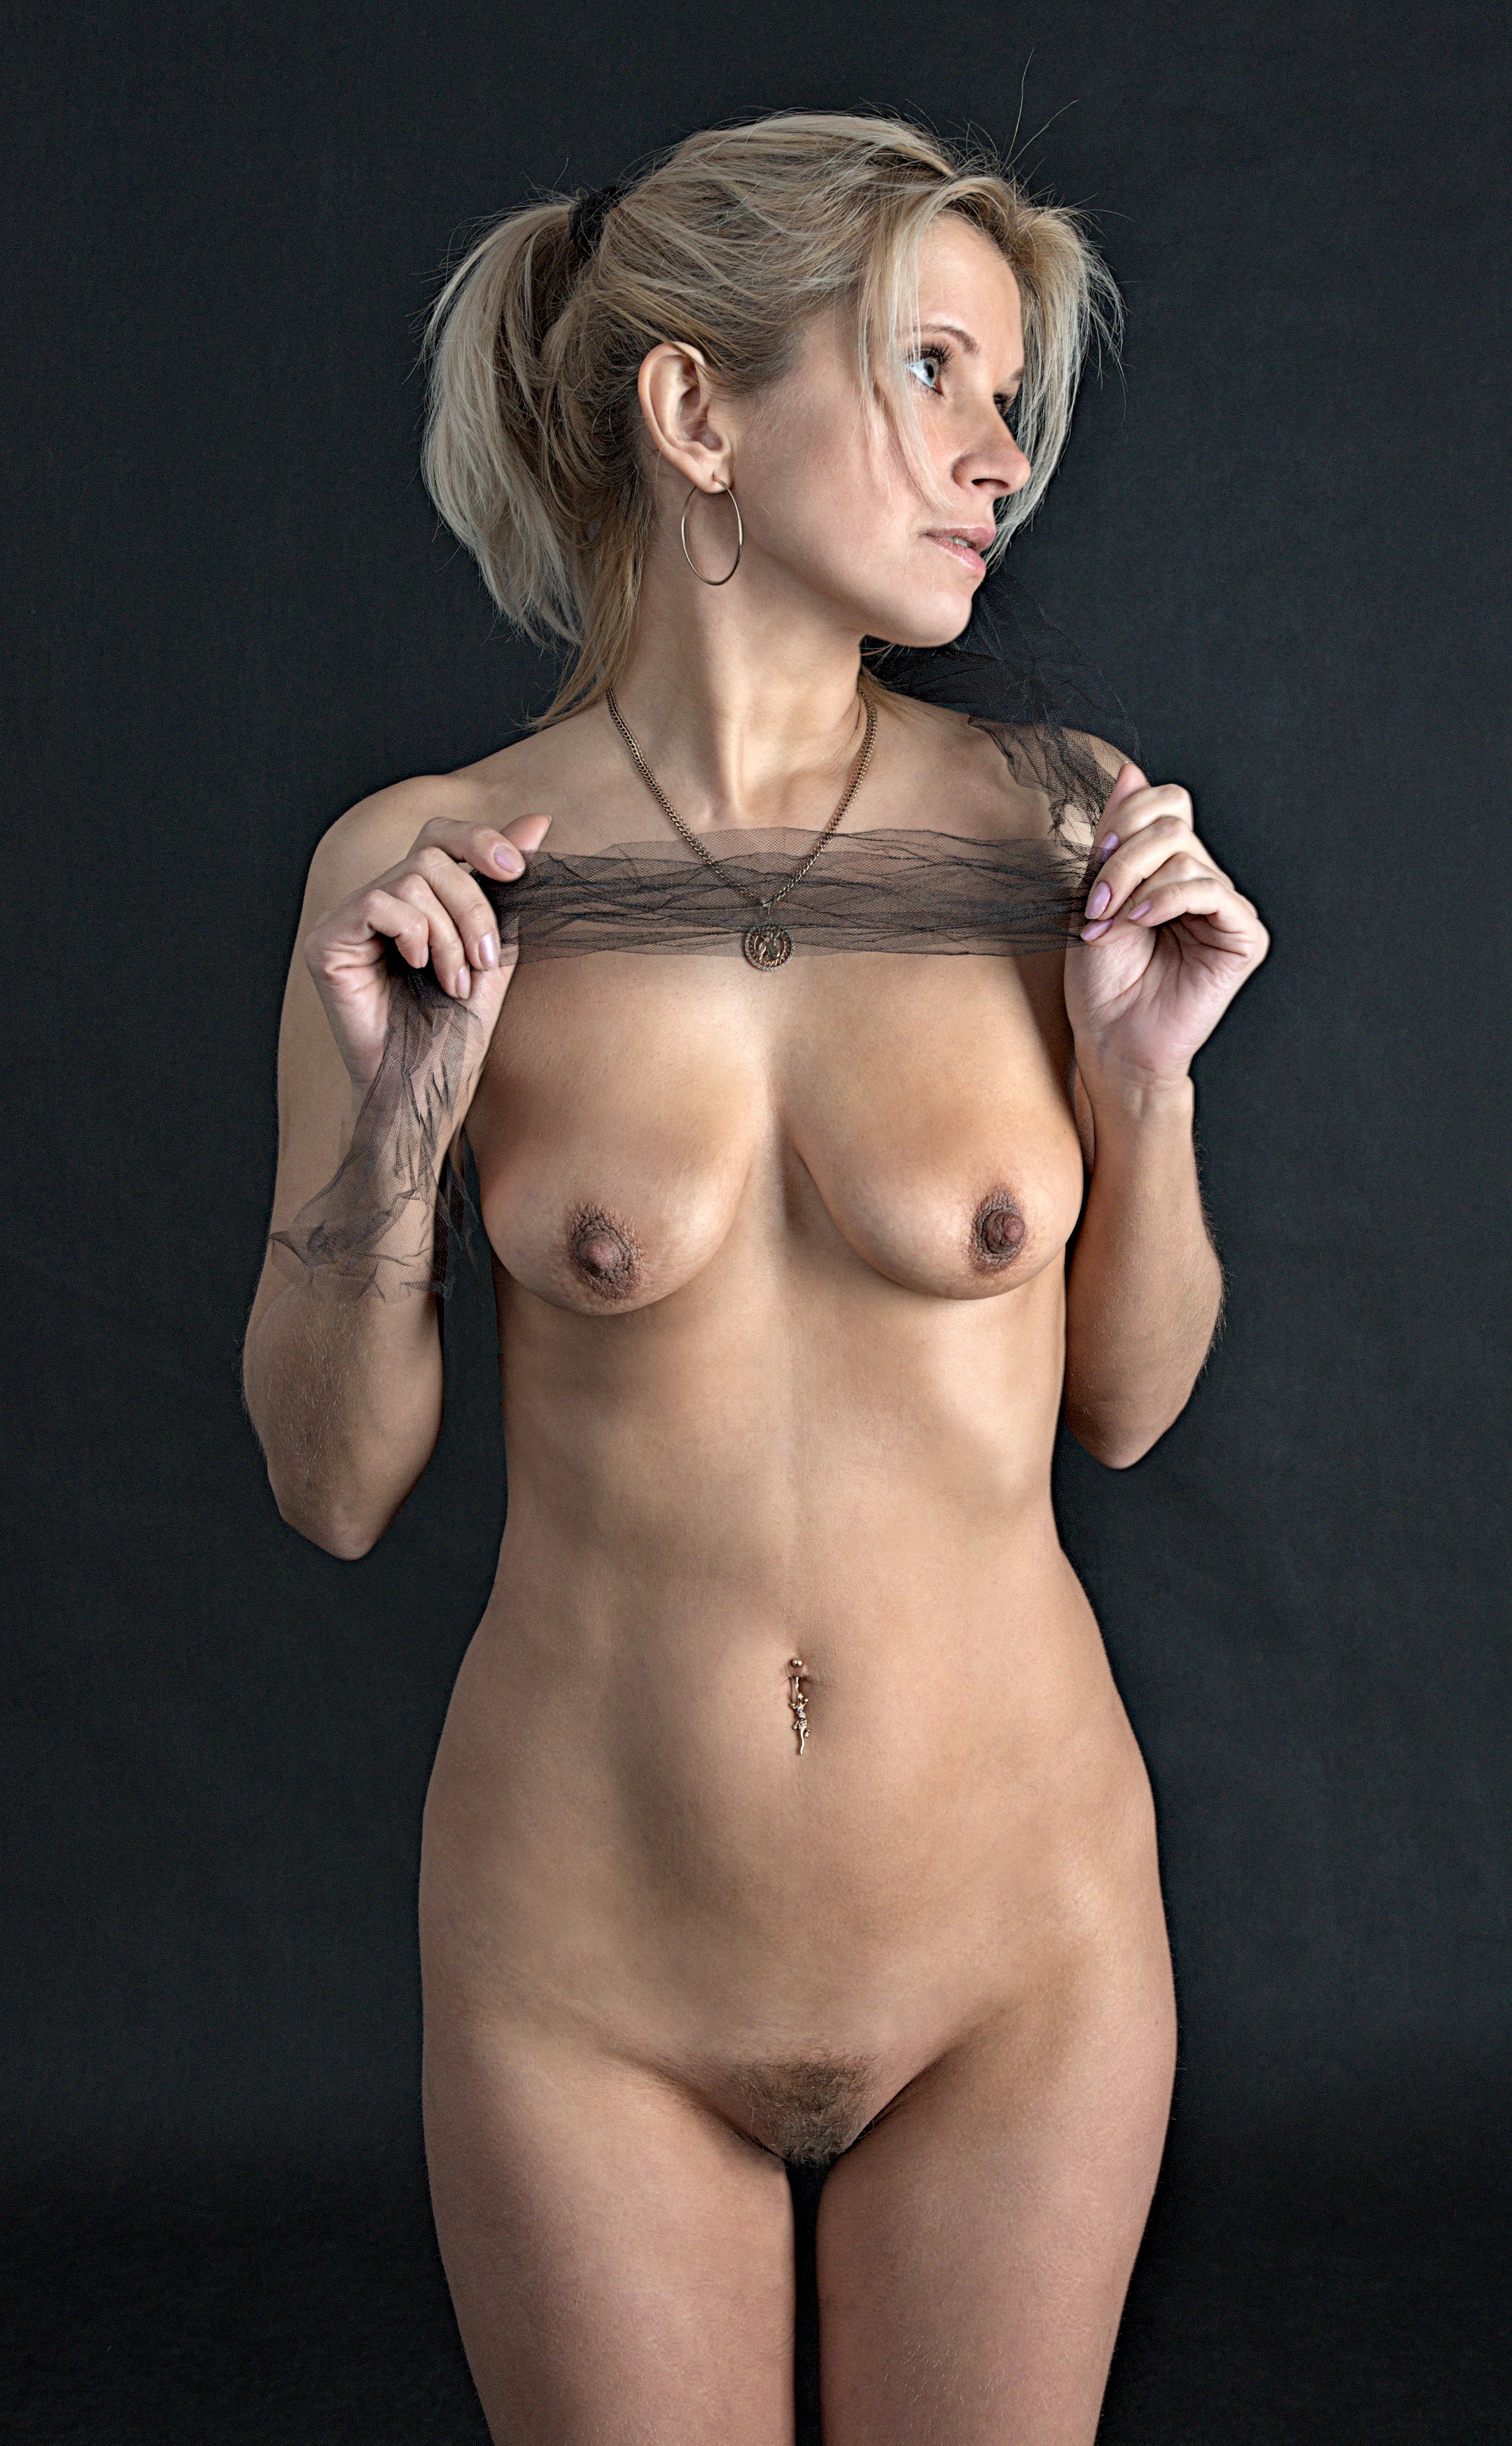
hand, person, girl, woman, hair, photography, model, finger, hairstyle, muscle, mouth, chest, long hair, black hair, character, photo shoot, sense, art model, supermodel